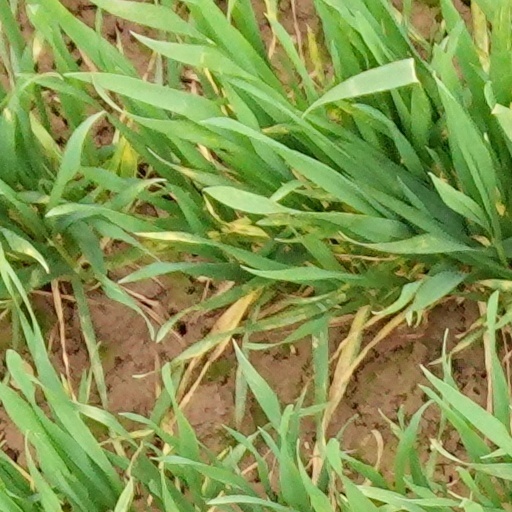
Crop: wheat